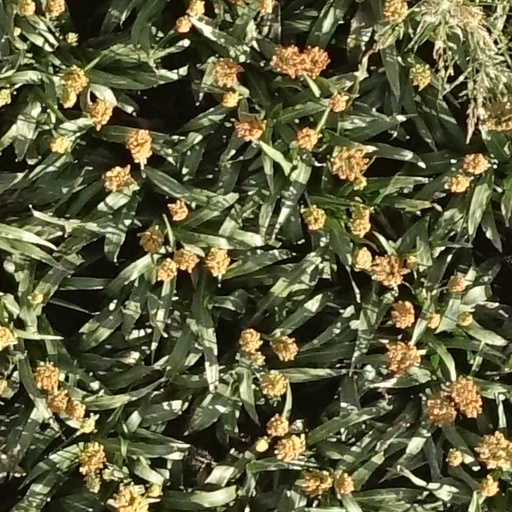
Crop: sorghum